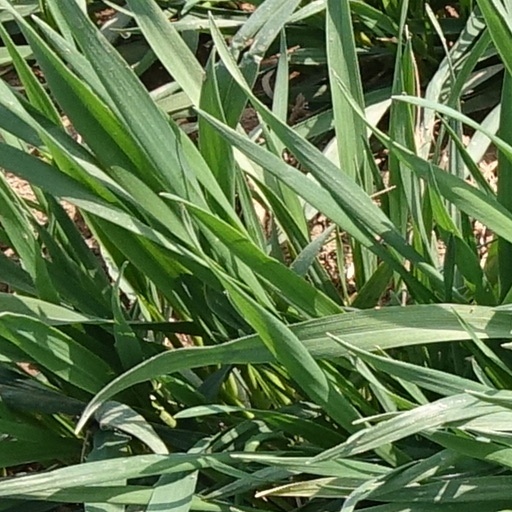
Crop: wheat